Sugaring (epilation)

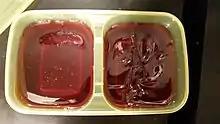
Sugaring paste

Sugaring paste can be prepared with common household food items such as water, sugar, lemon juice, cornstarch, honey and molasses. Lemon juice is added for its acidity, which breaks up the sucrose into fructose and glucose. As in candy making, this gives the finished sugaring wax a non-crystalline, or amorphous, structure. Getting the correct consistency takes practice for most users. Pre-made sugar paste is also sold. This includes professional and retail versions, which may contain guar gum for texture or essential oils to condition skin. Since sugaring paste is water-based and water-soluble, the substance can be easily cleaned up with warm water. Sugaring is sometimes preferable to waxing because it has no resins, except for guar.